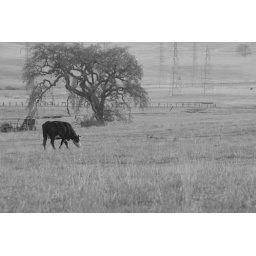
A cow in a field on highway 84, between Livermore &amp;amp; Sunol.